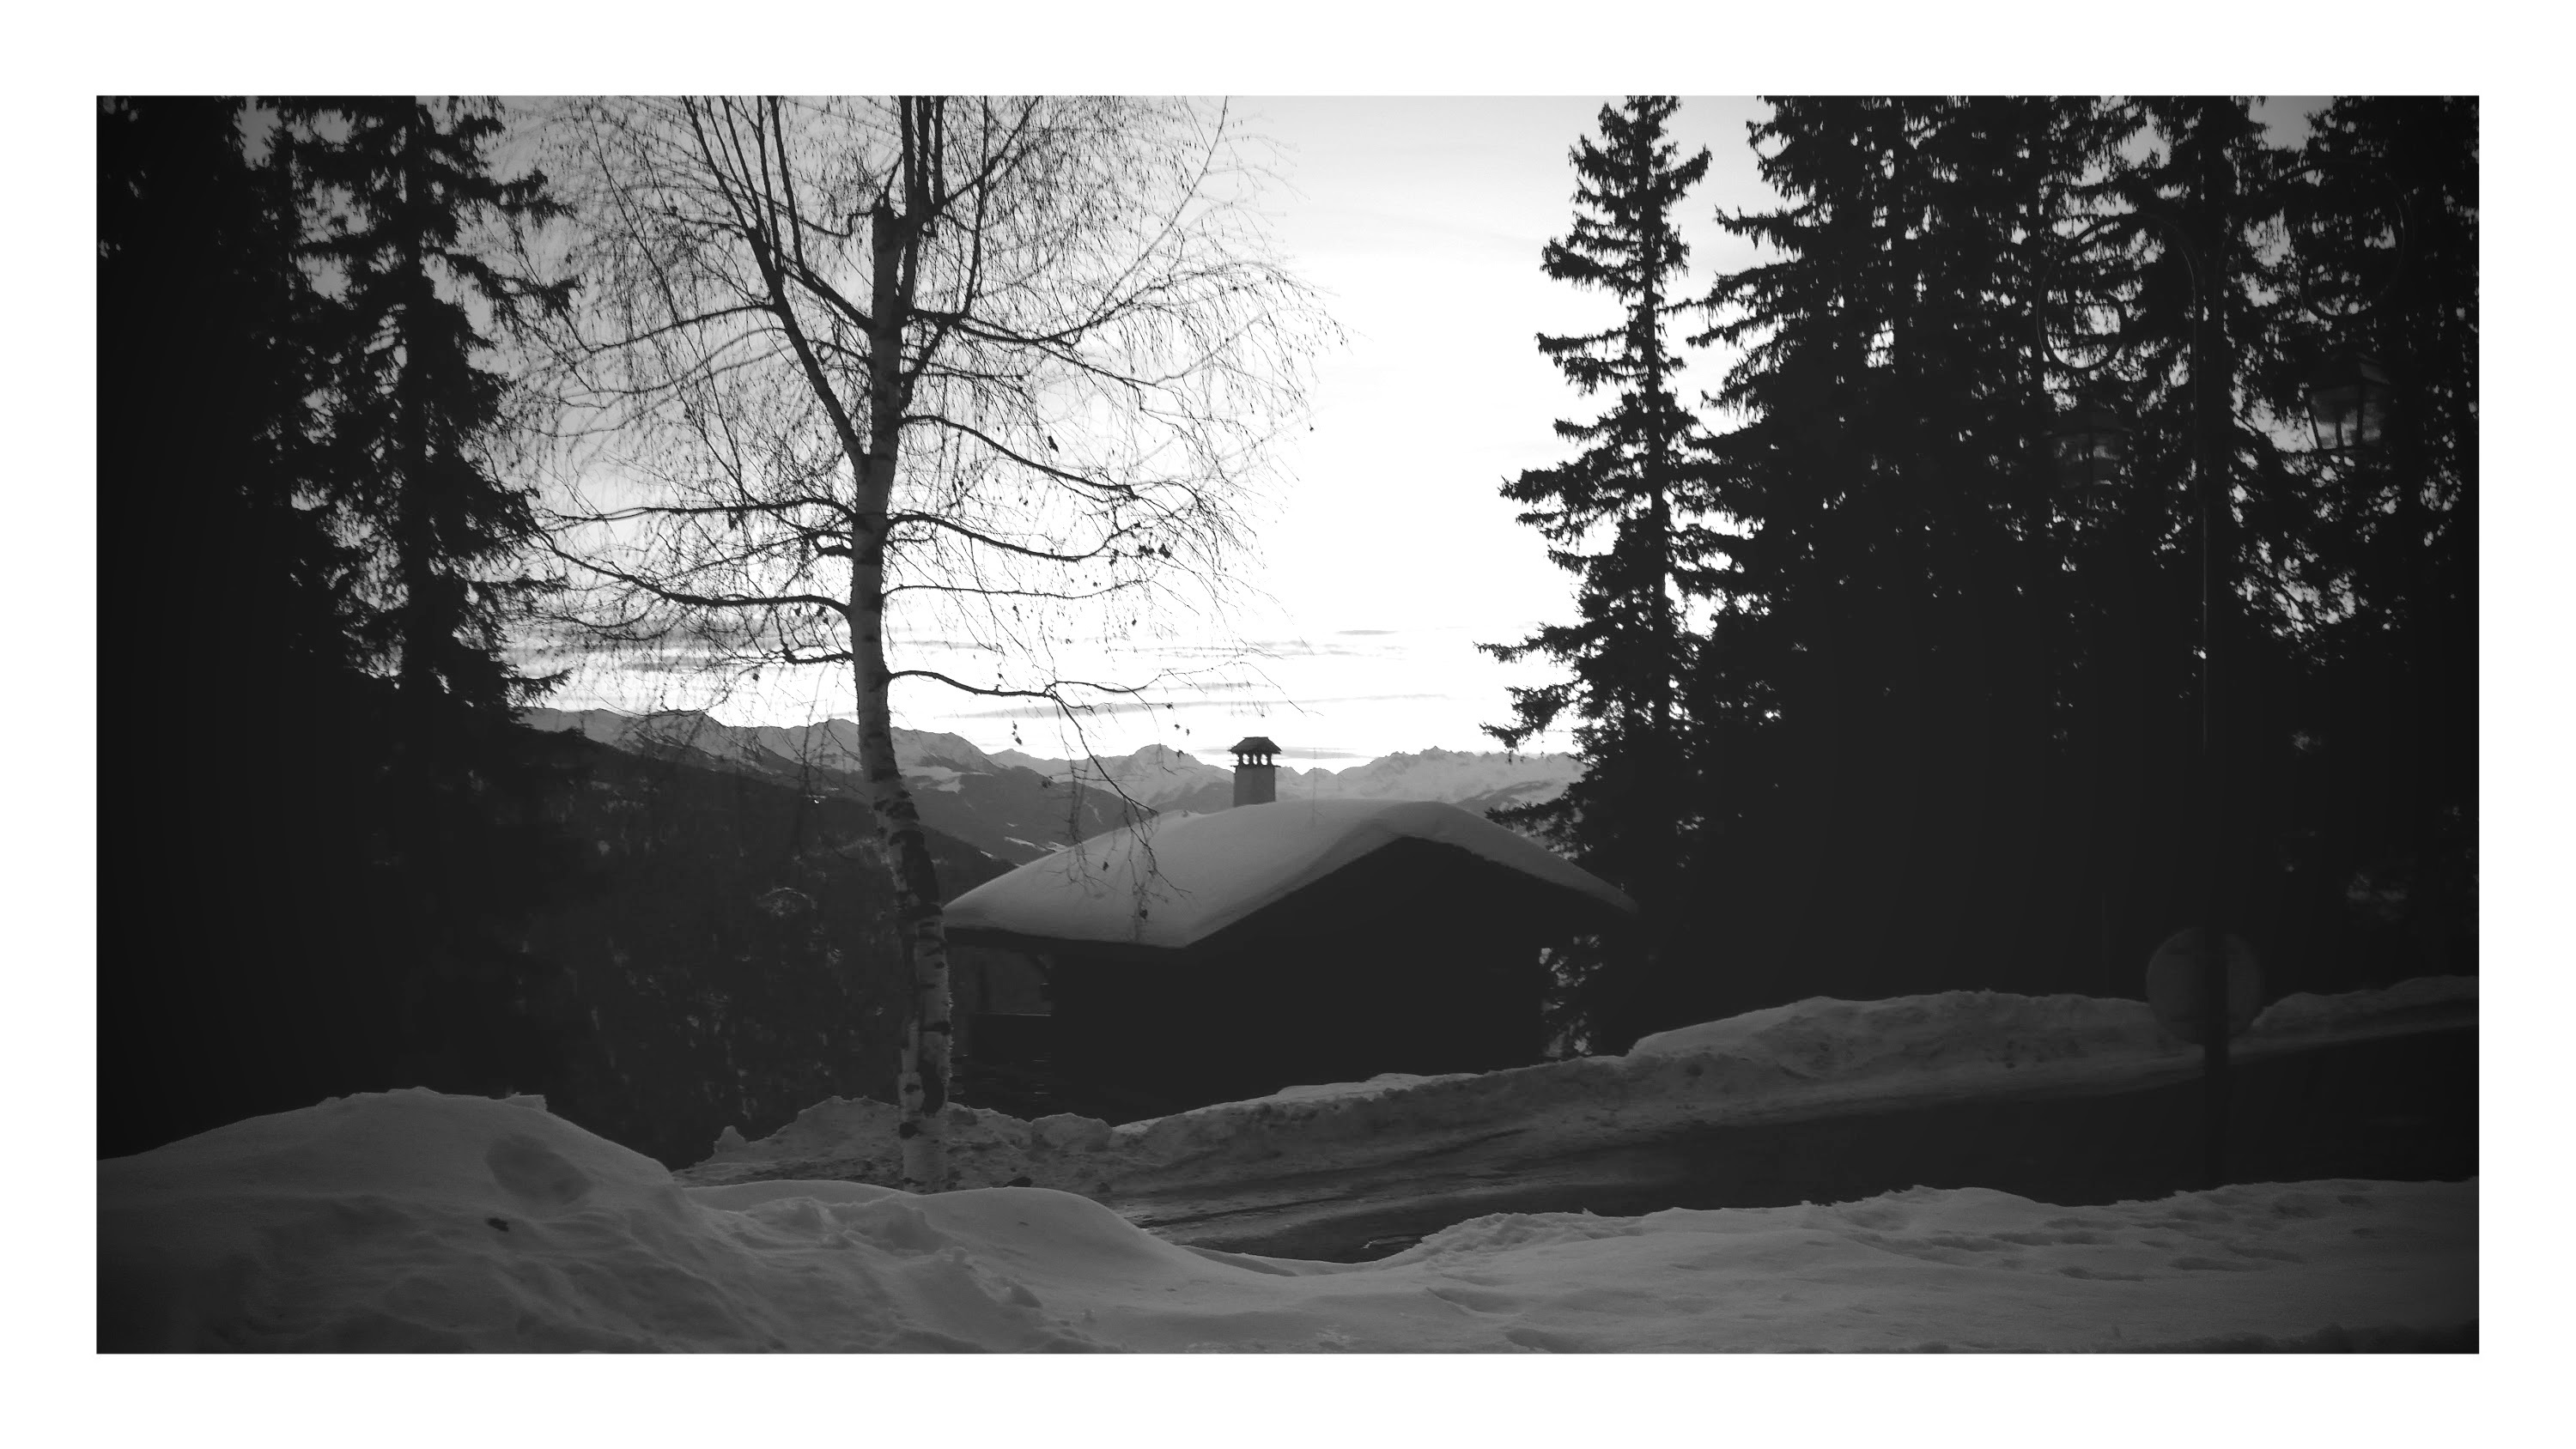
black and white, photography, monochrome, drawing, photograph, monochrome photography